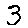
Label: 3